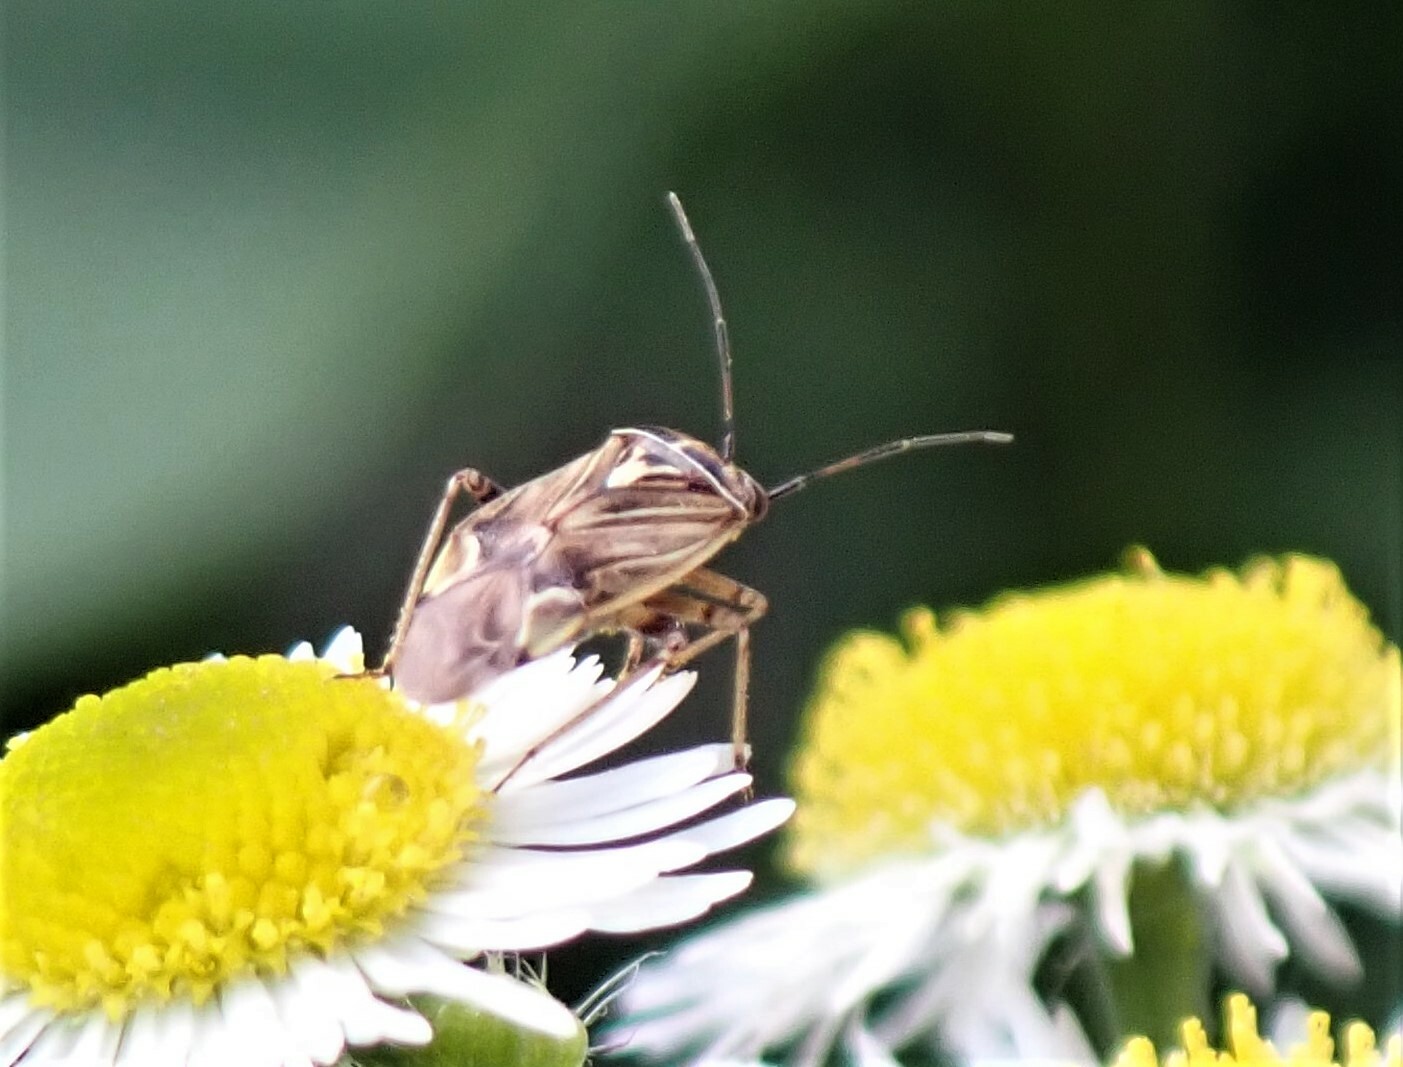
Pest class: lygus_bug